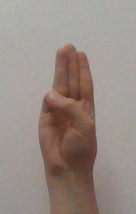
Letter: thaa